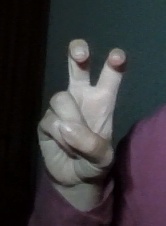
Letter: toot